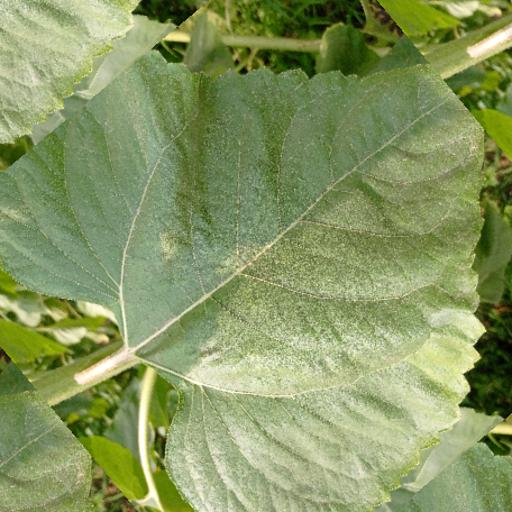
Label: Fresh_leaf